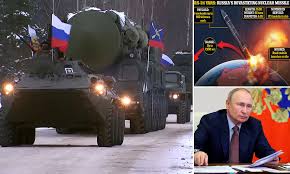
Label: Rs-24